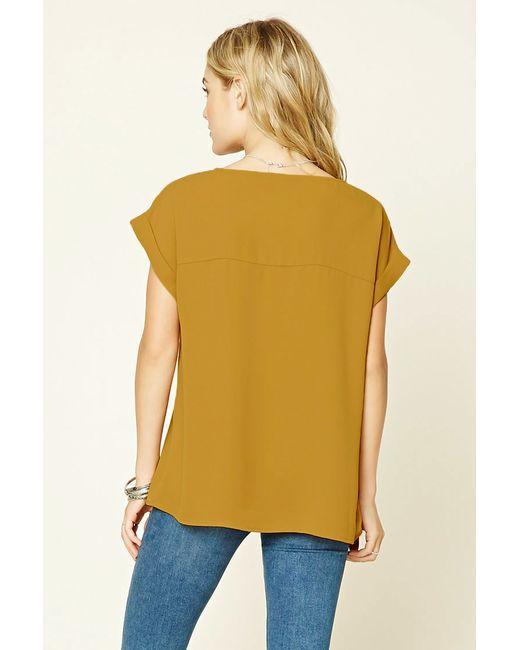
Homsi Damen Sommerset mit Jeans